Seuvarits Utes

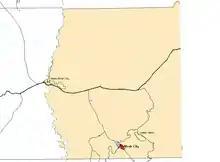
Present-day Grand County, Utah, historic homeland of the Seuvarits Utes.

The shared language between the Seuvarits and the rest of the Ute Indian tribe is Shoshonean. Shoshonean is a dialect of Uto-Aztecan. The peoples who speak Shoshonean previously separated from tribes who speak Uto-Aztecan.